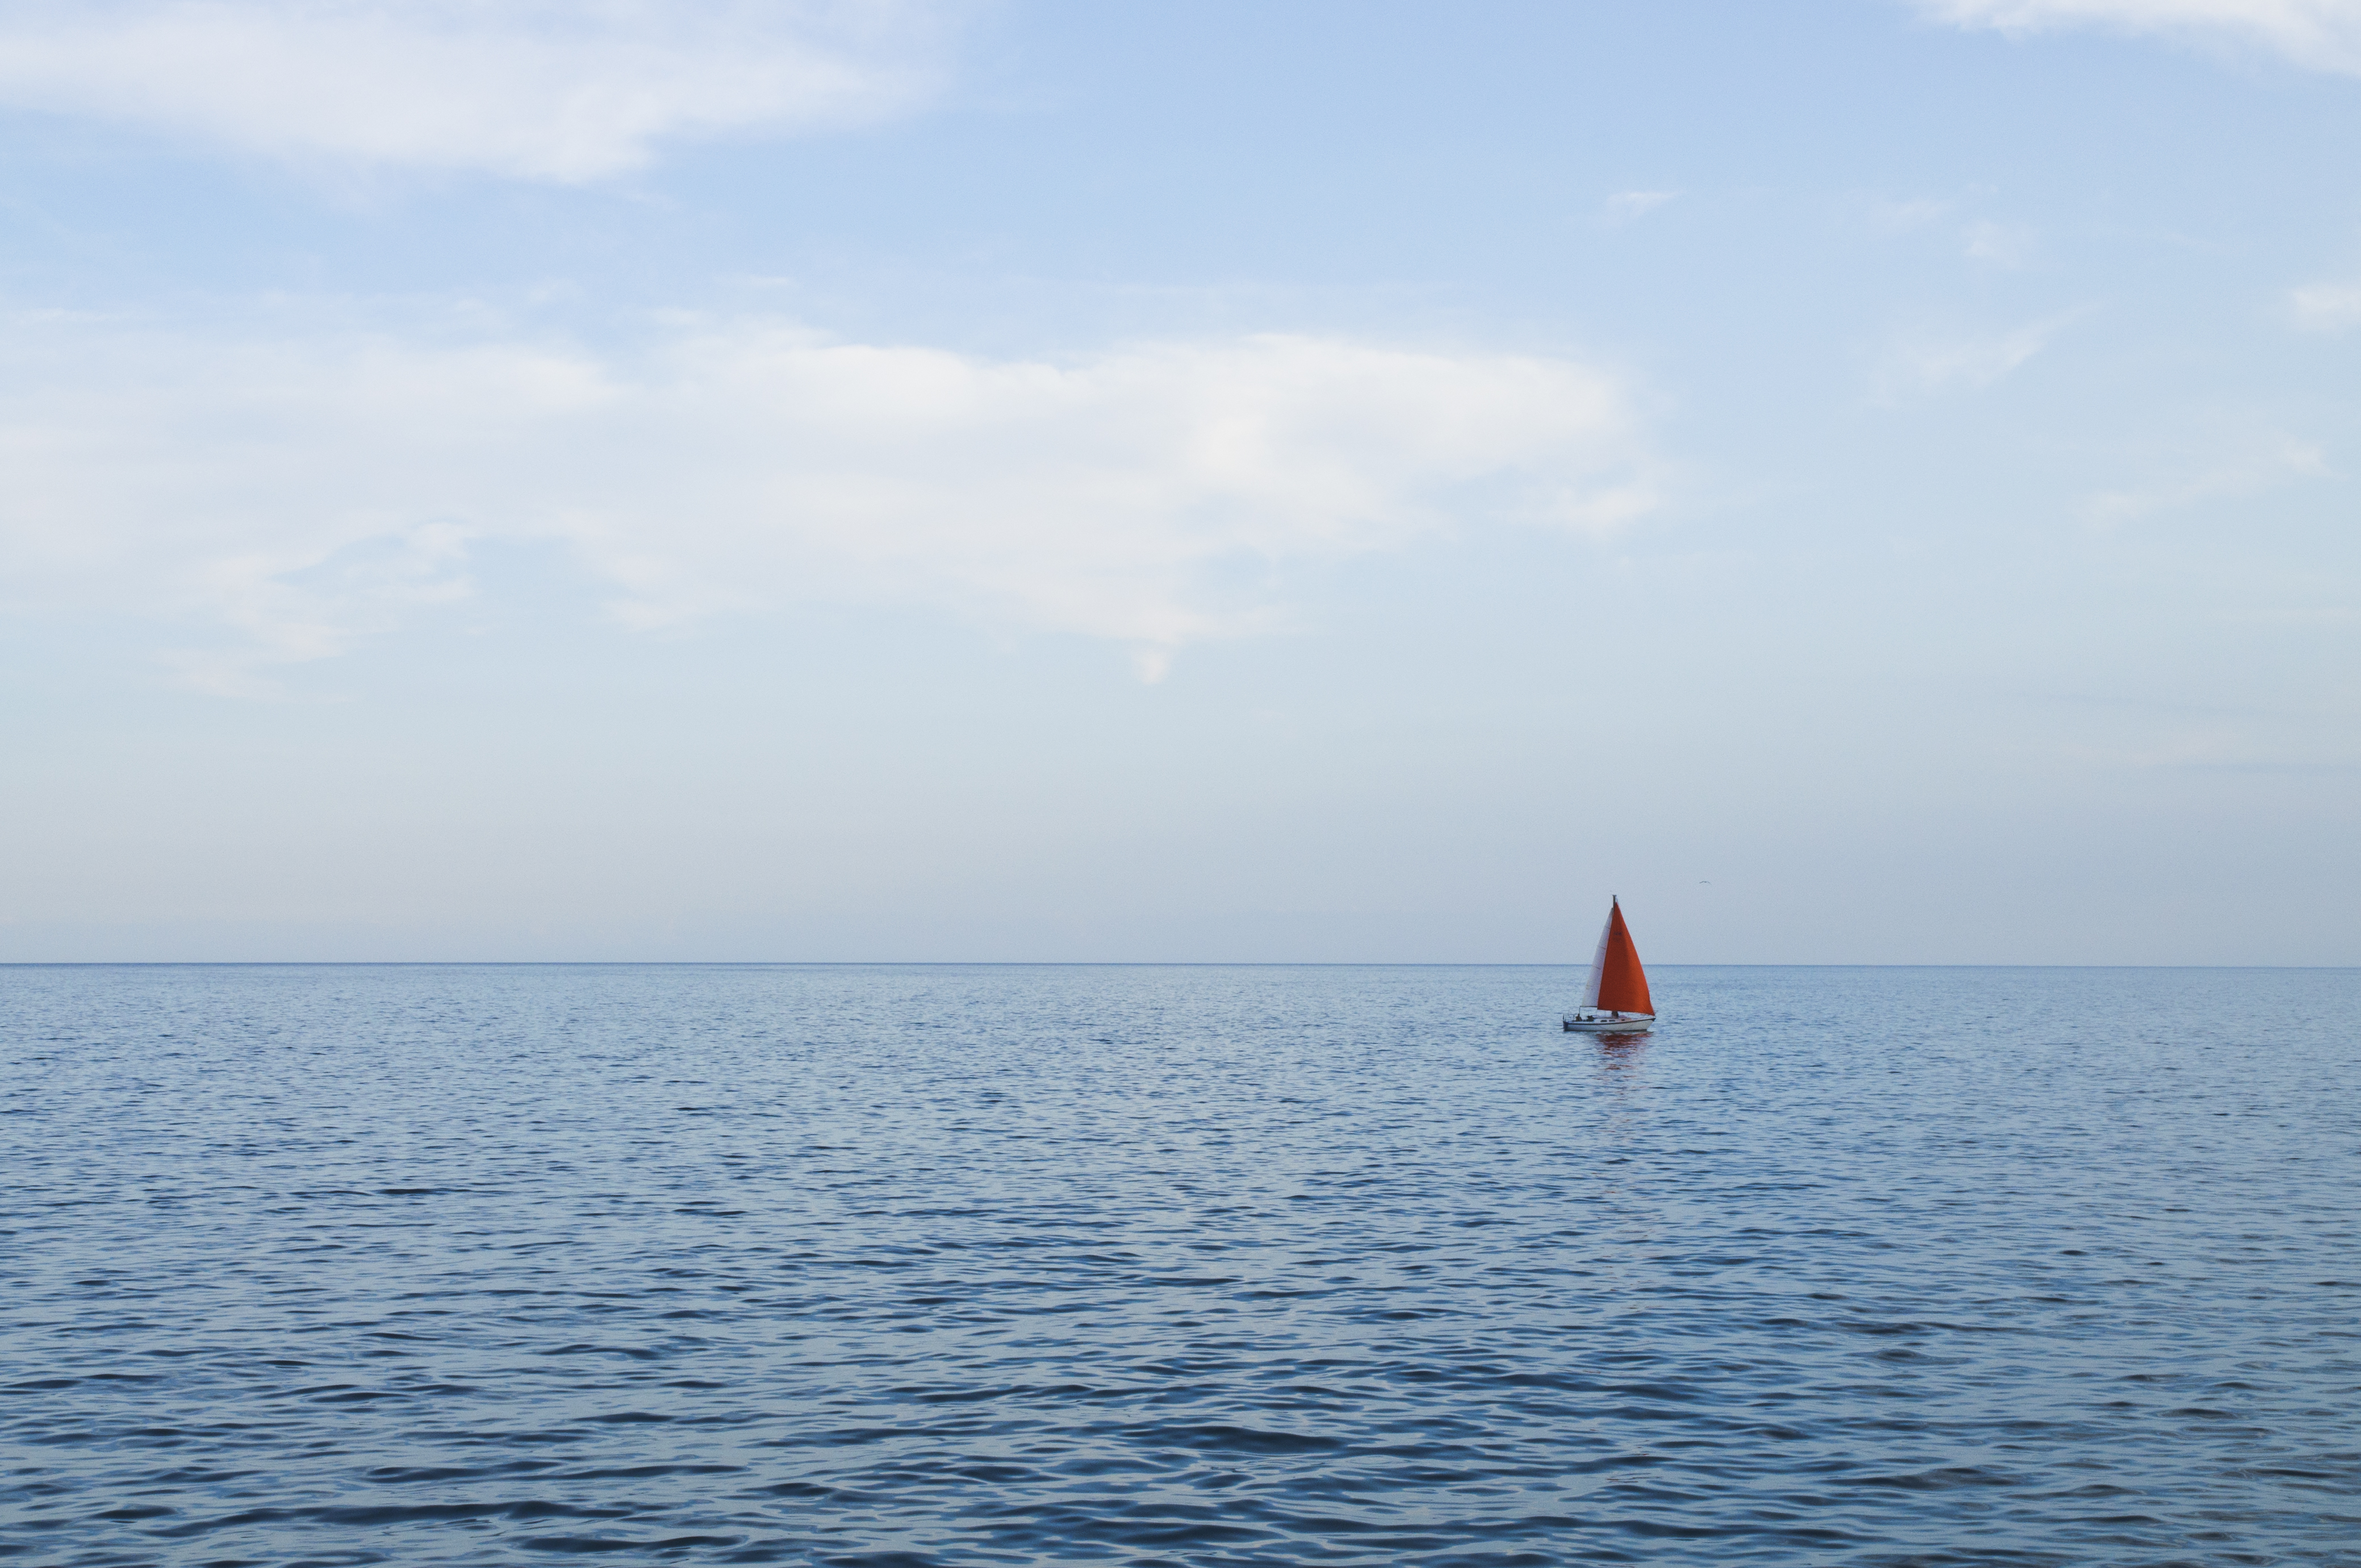
sea, ocean, horizon, boat, lake, vehicle, sailing, bay, sailboat, boating, sail, sailing ship, salt water, seawater